Geography of the Pitcairn Islands

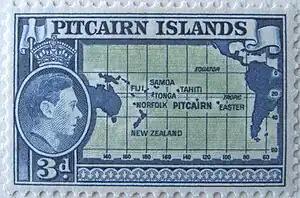
Pitcairn postage stamp, c.1940, with helpful map.

The Pitcairn Islands as a group of islands in Oceania: